Roger Northburgh

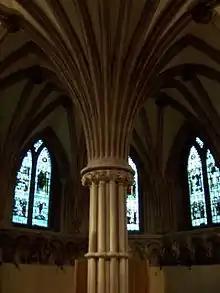
The chapter house at Lichfield cathedral.

While at Rothwell, Northamptonshire with the king, Northburgh appointed Gilbert Ó Tigernaig, the Bishop of Annaghdown (rendered in the diocesan register as "Enagdun") as suffragan bishop, to carry out ordinations and other necessary episcopal functions, and Stephen Blound as seneschal. Later, from Bosworth he recommissioned Holbeach, widening his powers, and appointed as his vicar general Geoffrey of Blaston, the experienced Archdeacon of Derby. These were troubled times and there were apparently already disturbances in the diocese. A sentence of excommunication had to be read out at Eccleshall against parishioners suspected of breaking into the bishop's deer parks, although it is unclear whether this concerned Blore, near Eccleshall, or Brewood, further south, or both, as both are mentioned. It later transpired that one of the malefactors was a cleric, Thomas de Stretton, who with his brother William, was later fined for a series of outrages: roaming with an armed gang, carrying out assaults and raiding Brewood Park to carry off game.